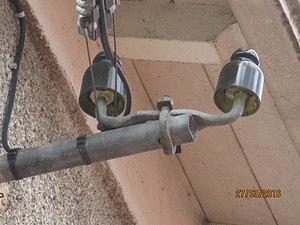
Photographie prise à Nalliers (Vendée) montrant un branchement téléphonique d'une maison, et portant deux isolateurs de fabrication Verrerie d'Albi, de couleur foncée appelée ""vert bouteille""."
La VOA Verrerie d’Albi est une société française qui produit et commercialise des bouteilles en verre. Son usine est située dans la commune d’Albi et emploie 323 salariés en 2014. Celle-ci est une filiale de Verallia, anciennement filiale du groupe Saint-Gobain.